Wharton Tiers

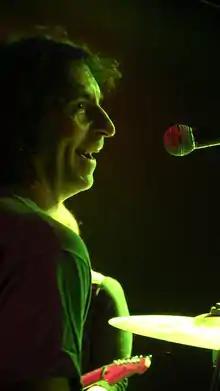
Wharton Tiers at Saint Vitus in Brooklyn

Wharton Tiers (born 1953, in Philadelphia) is an American audio engineer, record producer, drummer and percussionist.